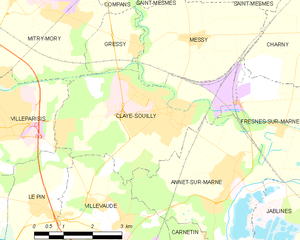
Carte des communes françaises Claye-Souilly